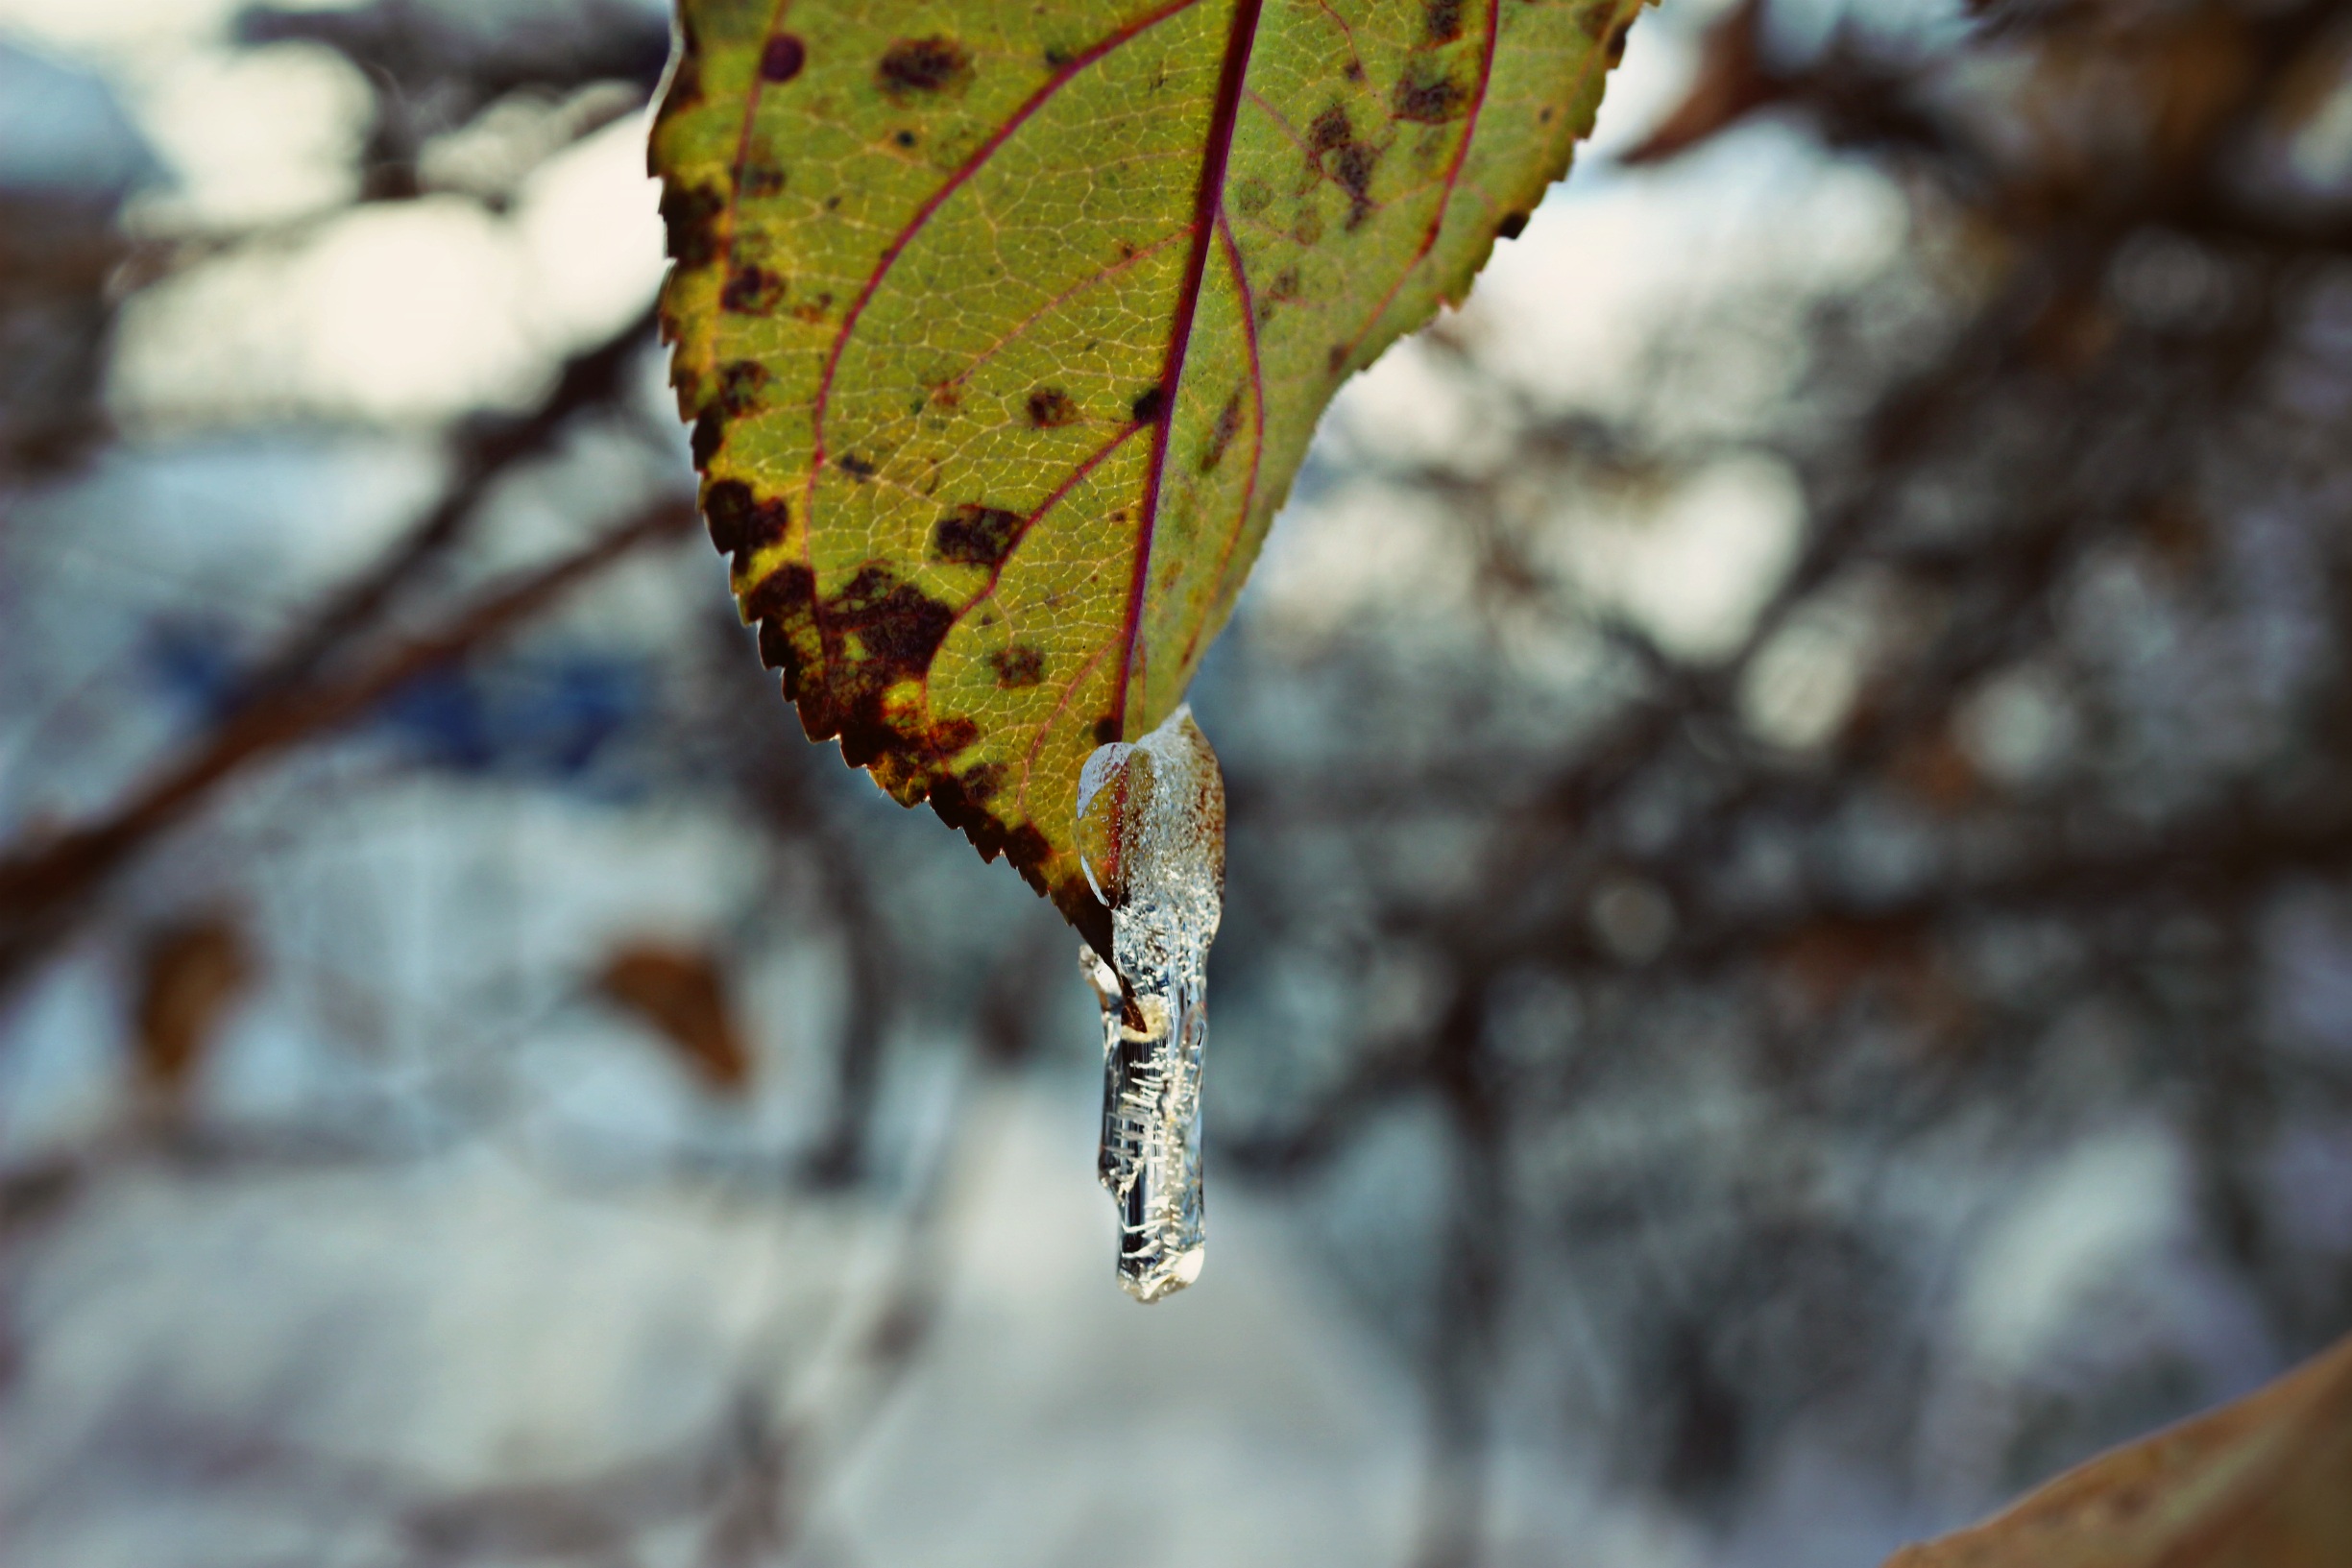
tree, water, nature, branch, snow, winter, leaf, flower, ice, insect, autumn, botany, butterfly, yellow, flora, season, fauna, invertebrate, close up, macro photography, plant stem, moths and butterflies, piece of wood